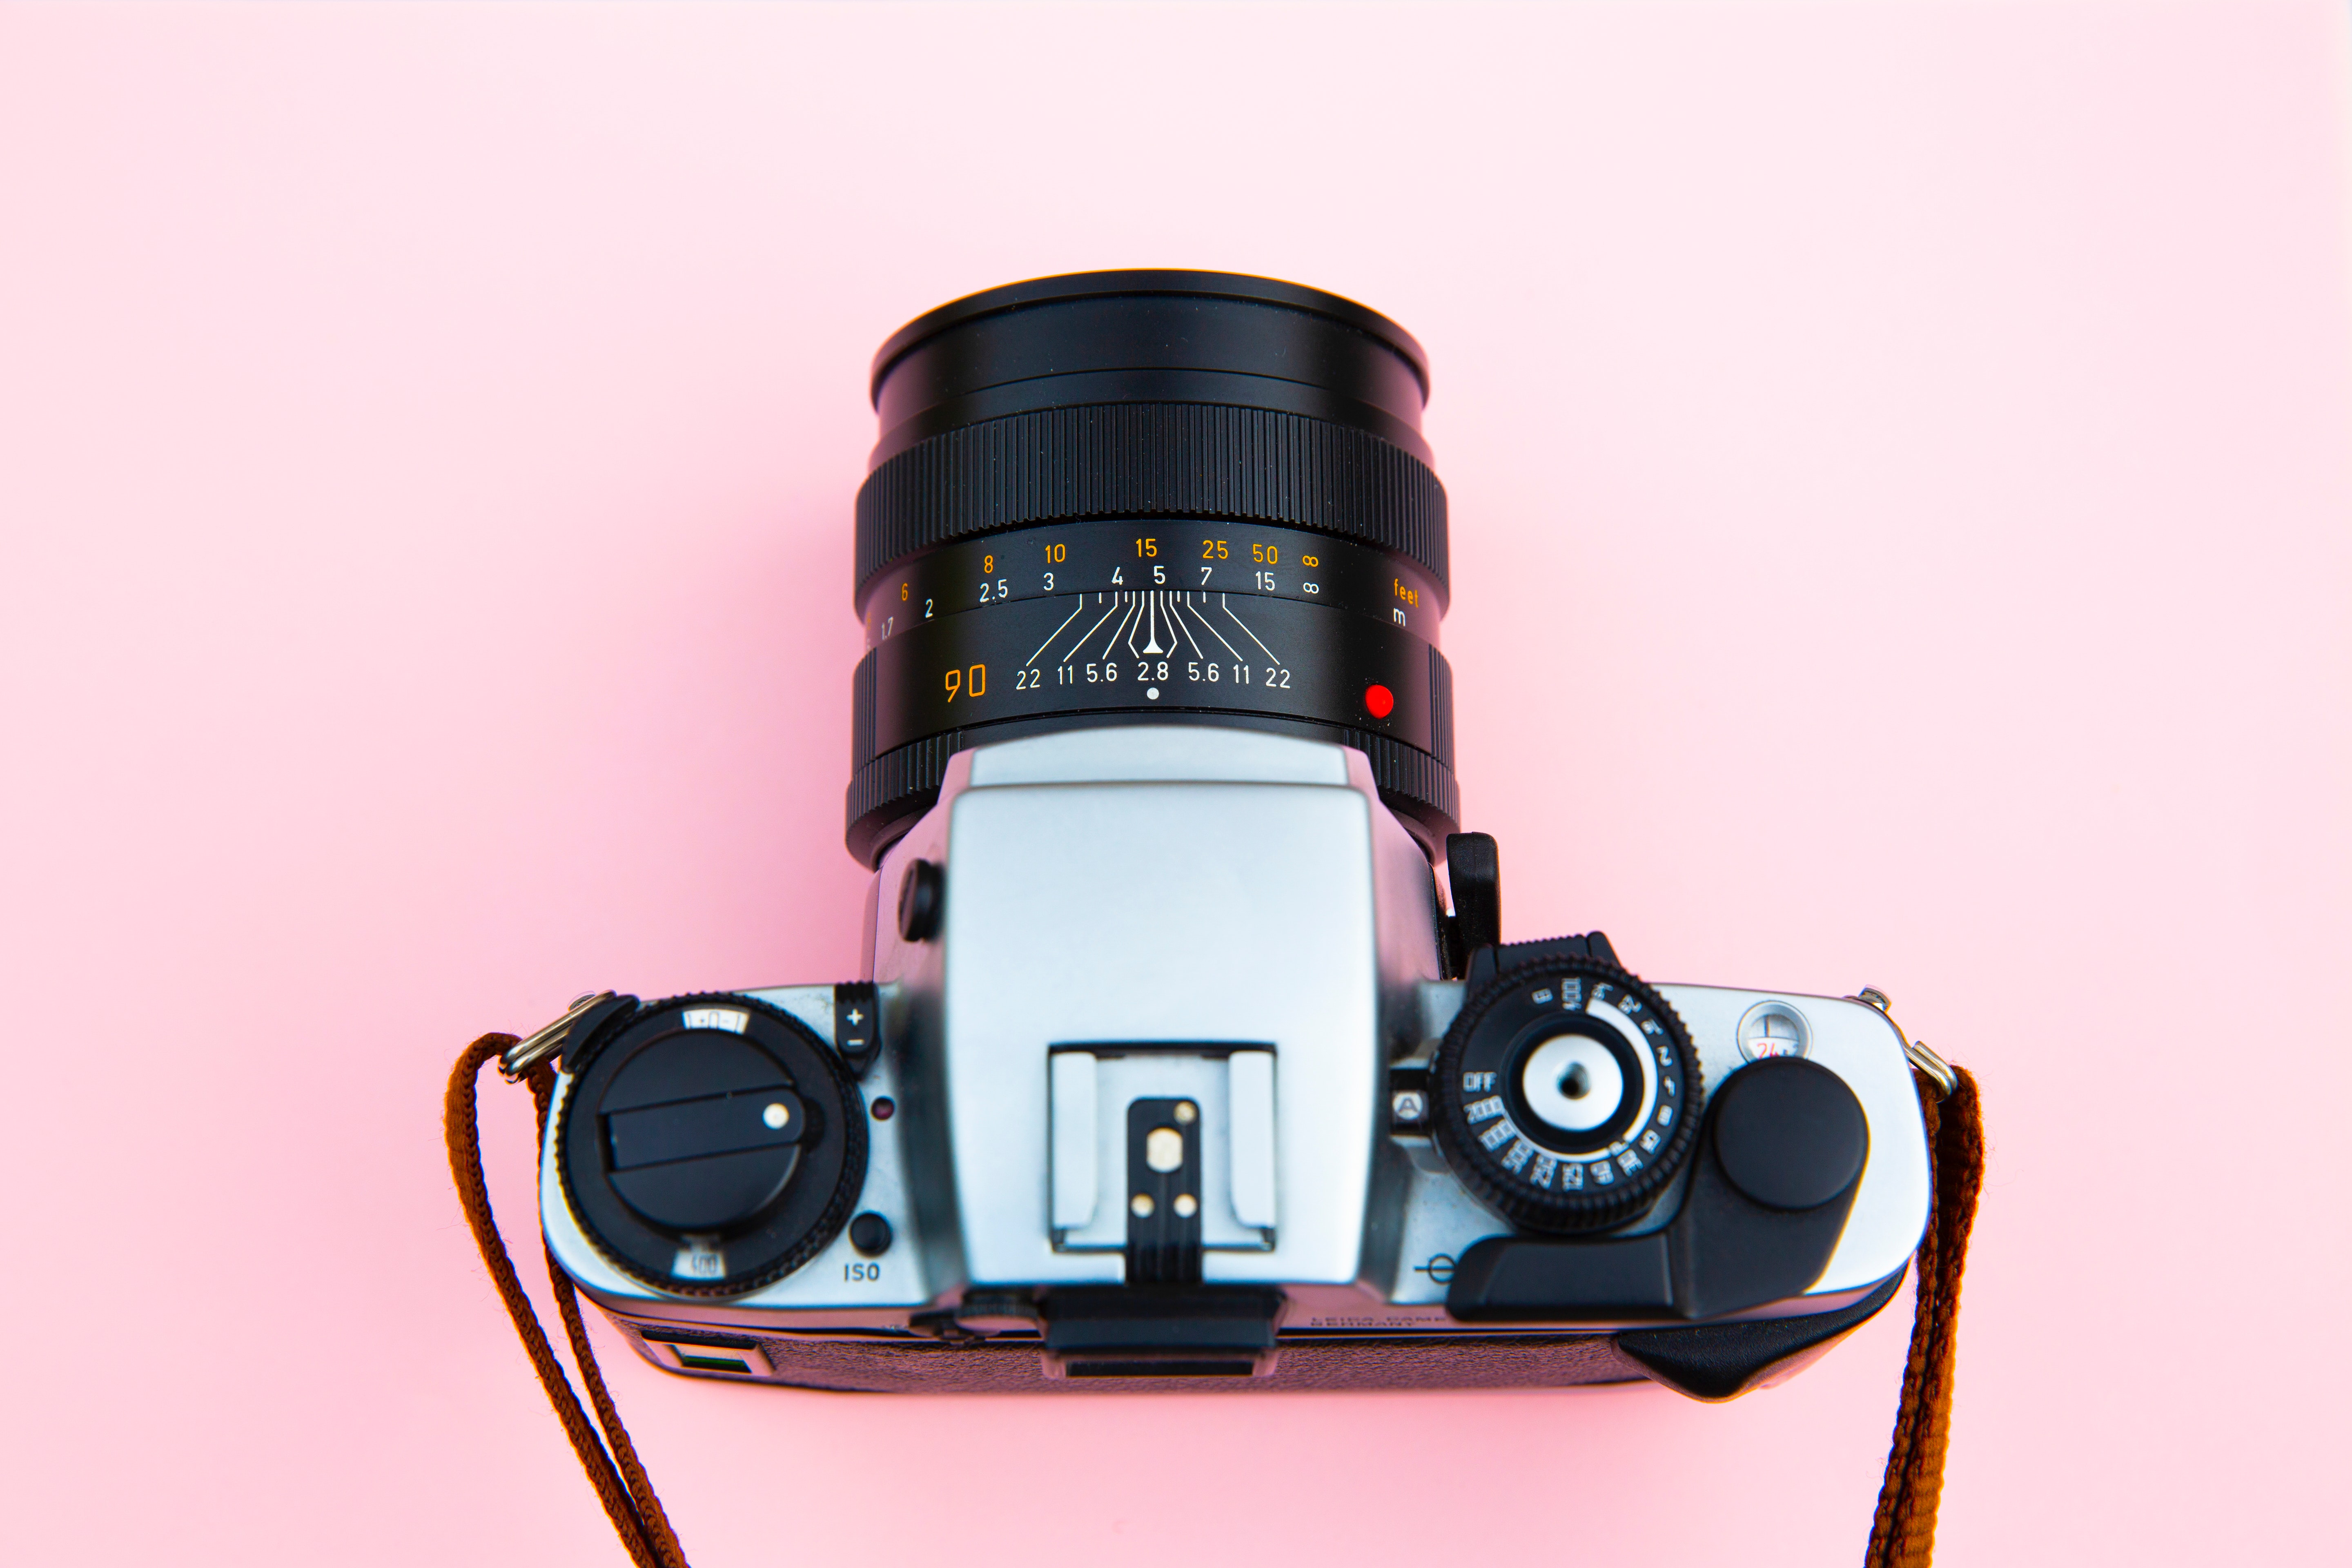
cameras optics, single lens reflex camera, camera, product, camera lens, digital slr, lens, digital camera, reflex camera, camera accessory, photography, mirrorless interchangeable lens camera